Deng Xiaoping

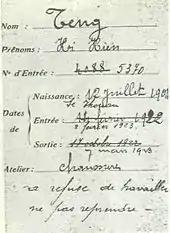
Deng's name is spelled "Teng Xi Xien" on this employment card from the Hutchinson shoe factory in Châlette-sur-Loing, France, where he worked for eight months in 1922, and for another stint in 1923 where he was fired after one month, with the bottom note reading 'refused to work, do not take him back'

Deng's given name was Xiansheng. When Deng first attended school, his tutor objected to him having the given name Xiansheng, instead calling him "Xixian", which includes the characters "to aspire to" and "goodness", with overtones of wisdom.